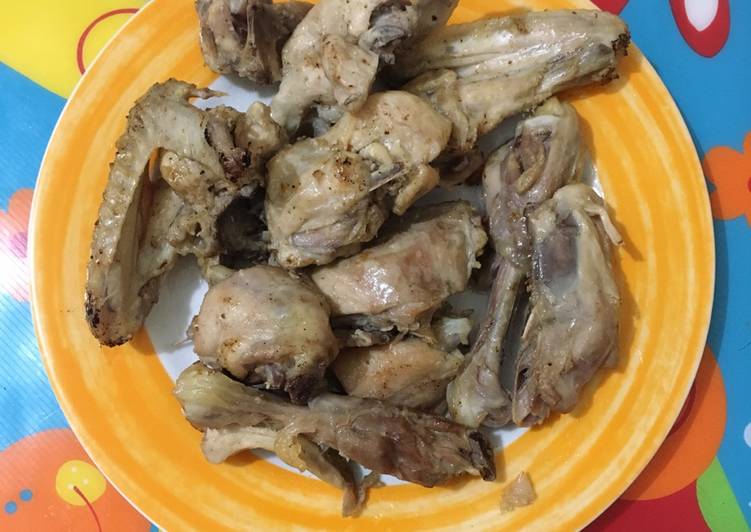
Label: ayam_pop